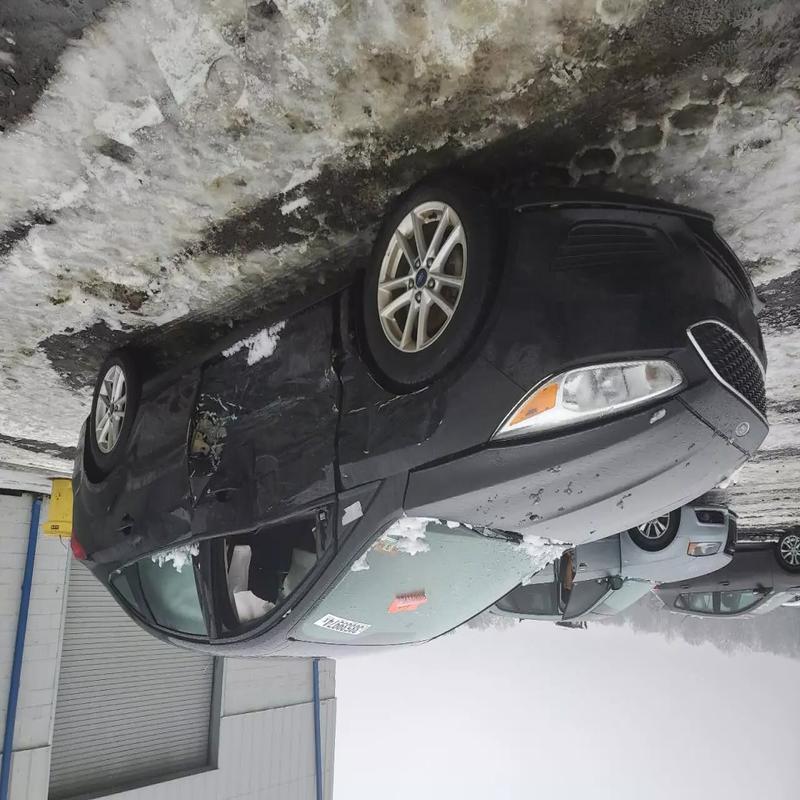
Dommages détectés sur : aile avant gauche, porte avant gauche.
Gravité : majeur